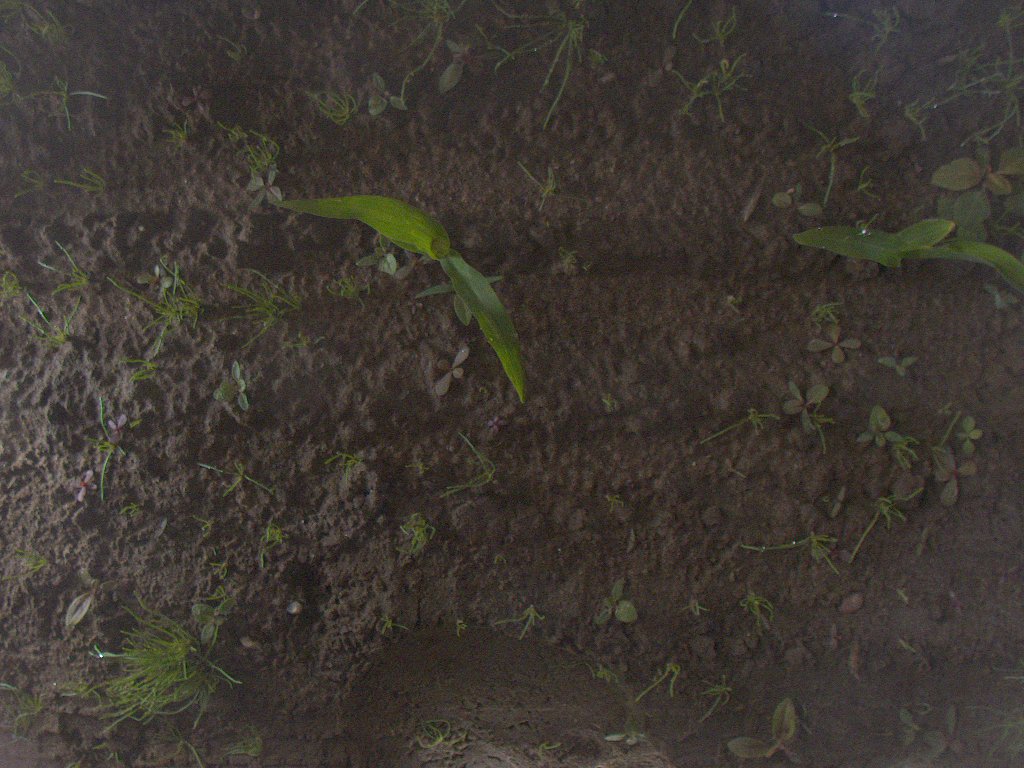
Crop: maize
Objects: maize, stem_maize, maize, stem_maize